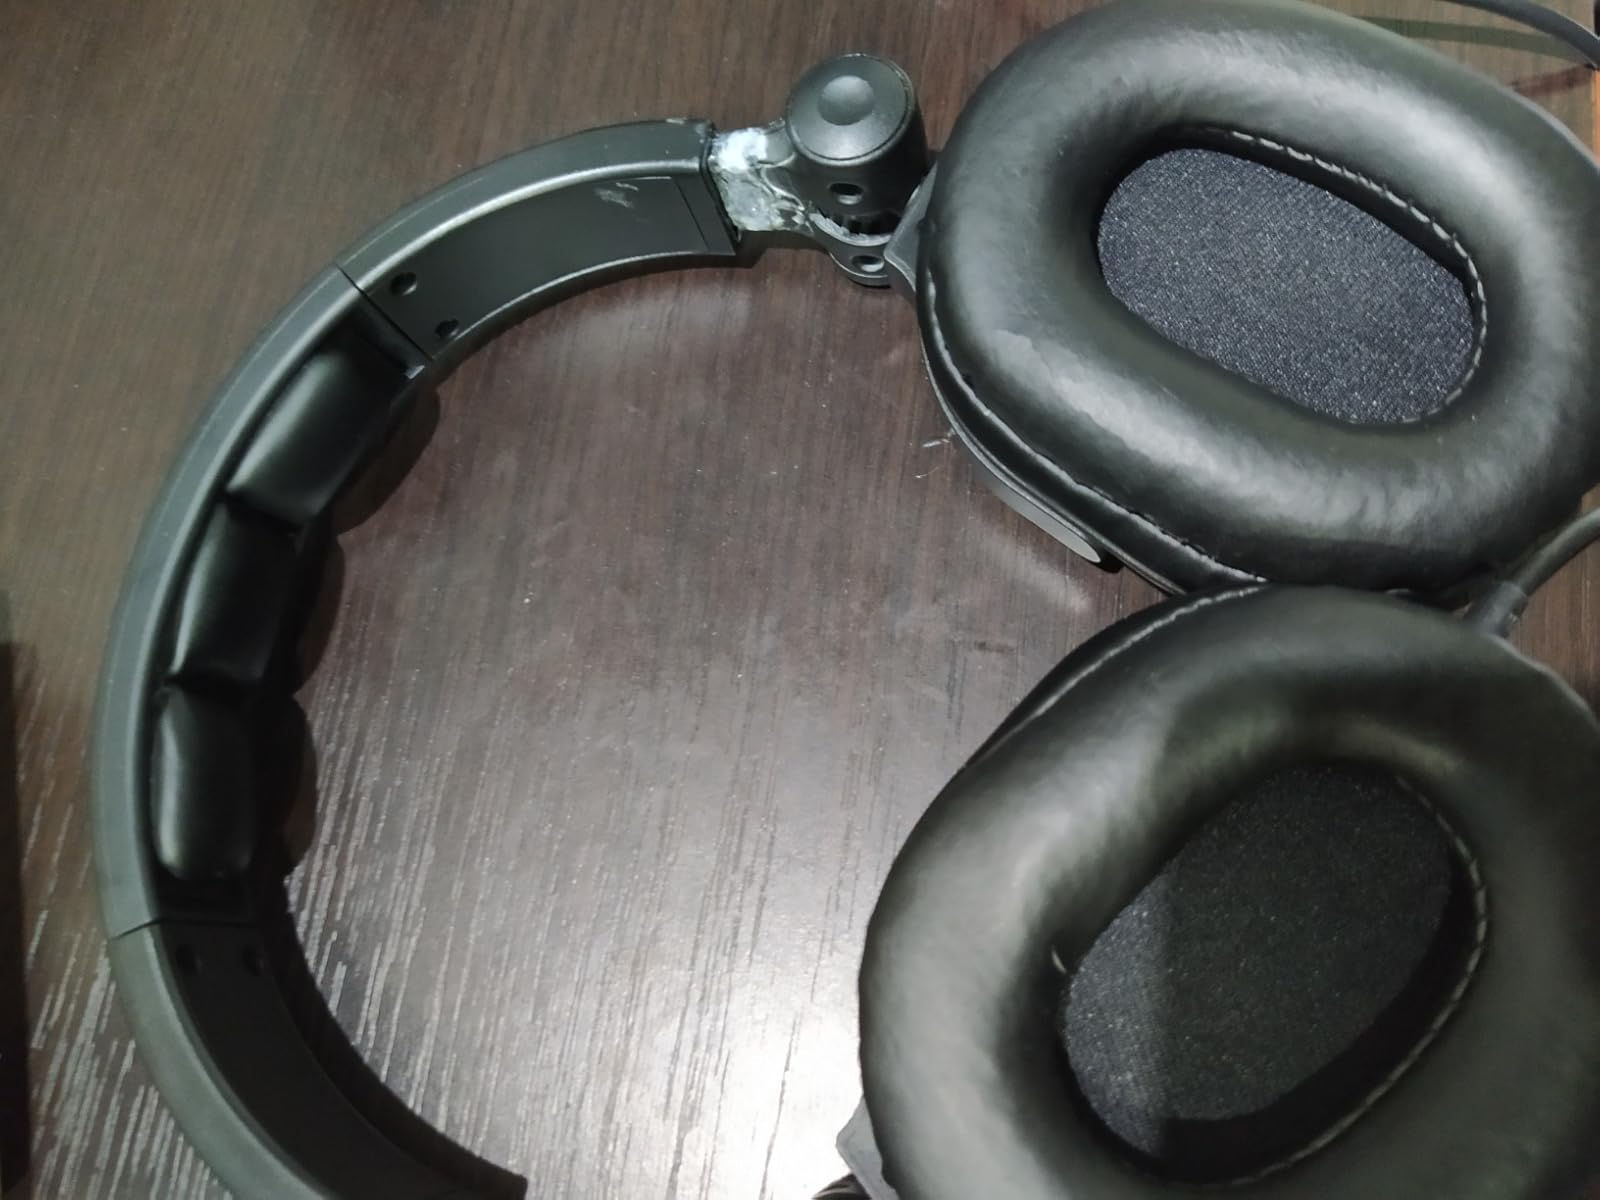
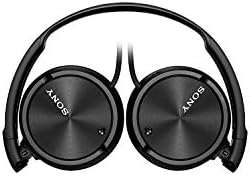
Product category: headphones
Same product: no